Museo Regional de la Ceramica, Tlaquepaque

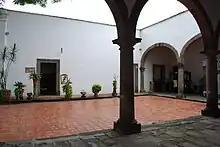
Courtyard of the former hacienda house

The museum was founded in 1954 by the Instituto Nacional Indigenista and the Instituto Nacional de Antropología e Historia, to promote and preserve indigenous arts with emphasis on ceramics. The original collection was assembled by historian Isabel Marin de Pallen, working under the direction of Daniel F. Rubin de la Borbolla, one of the most important handcrafts and folk art collectors from Jalisco. The Instituto Nacional Indigenista is now the Instituto de la Artesania Jalisciense and the museum was reinaugurated in 1998 under state control. However, the museum still maintains active participation in the preservation of indigenous handcrafts and folk art along with newer ceramic traditions. In 2008, the museum held an event called “Mexico Indigena en el Corazon de Jalisco” (Indigenous Mexico in the heart of Jalisco), which highlighted various indigenous peoples. It included exhibitions, workshops, conferences and more. In 2011, the la Comisión Nacional para el Desarrollo de los Pueblos Indígenas agreed to lend the museum 2,400 pieces from its rational indigenous arts collection for exhibition. The pieces in the collection was selected to represent the various indigenous cultures of Mexico. The museum offers guided tours and classes in painting, ceramics and other handcrafts.